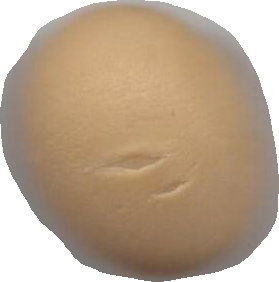
Variety: Grobogan